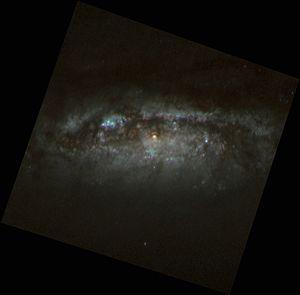
NGC 3593 est une galaxie lenticulaire relativement rapprochée et située dans la constellation du Lion à environ 29 millions d'années-lumière de la Voie lactée. NGC 3593 a été découvert par l'astronome germano-britannique William Herschel en 1784.